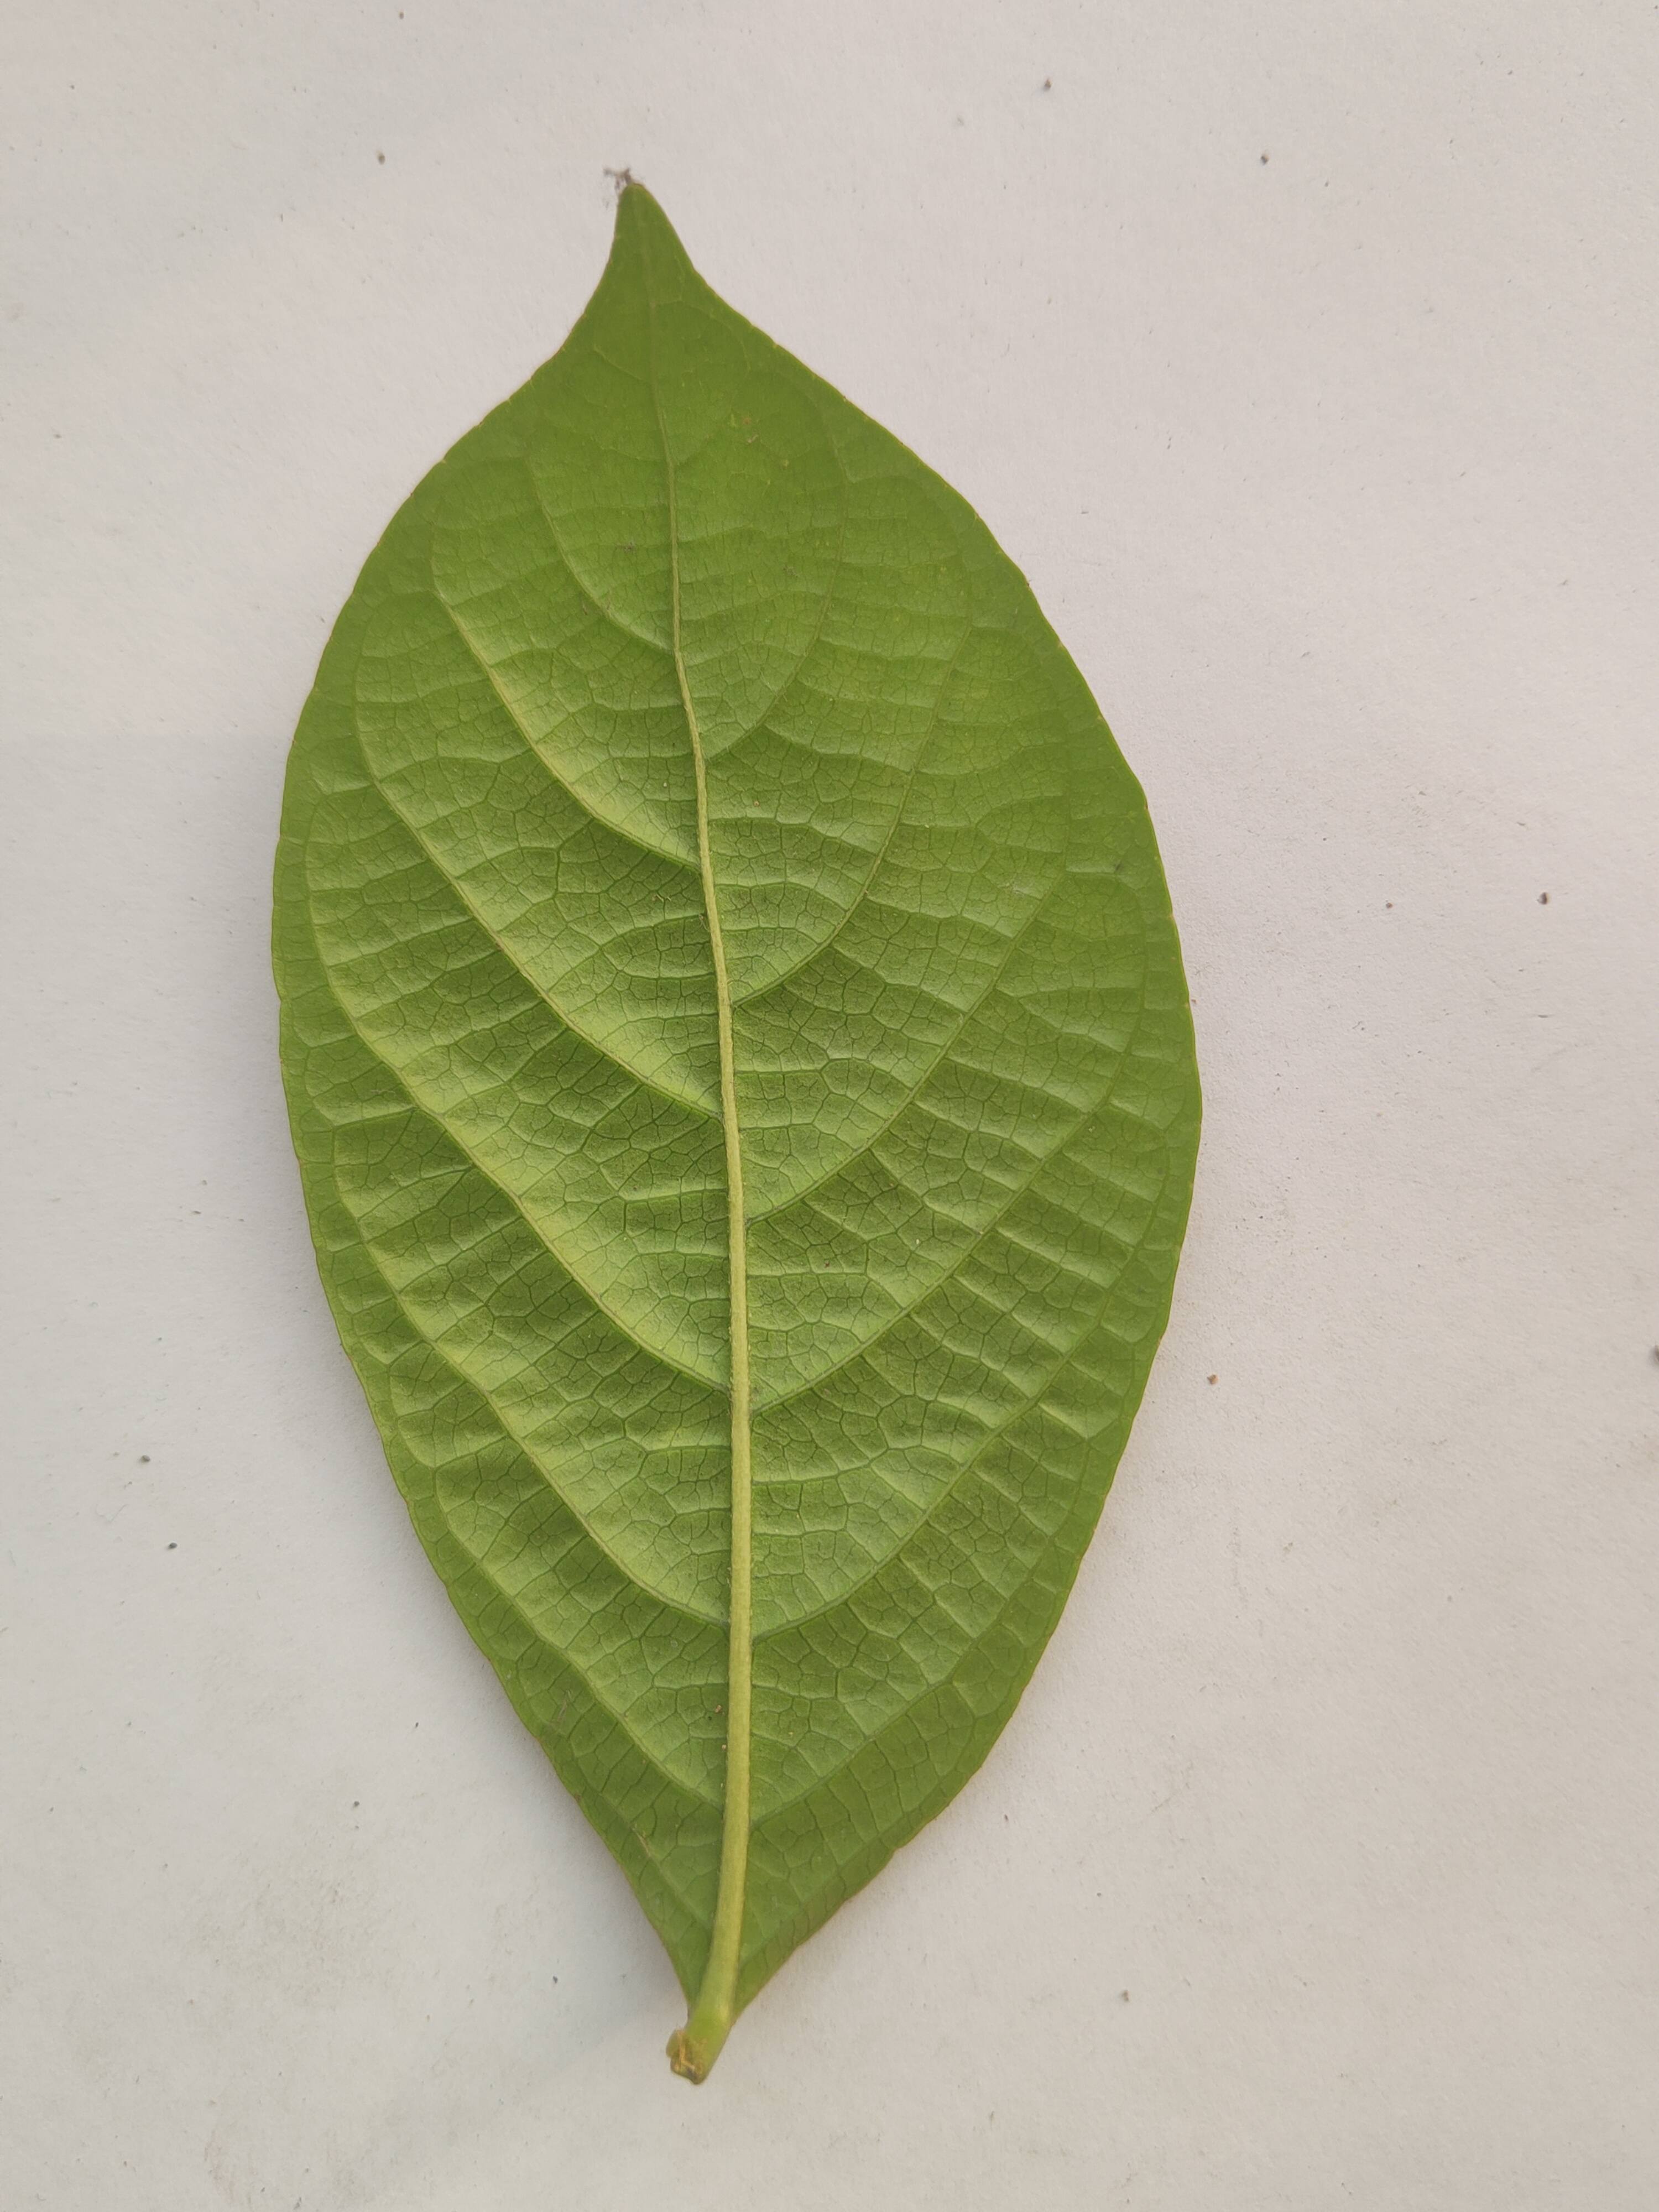
Leaf variety: Lotkon